São Paulo–Congonhas Airport

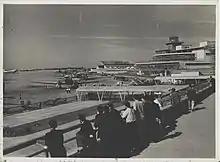
Congonhas in the 1950s

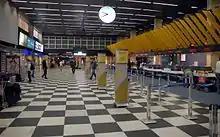
The classic but highly modified modern architecture in the check in hall of Congonhas Airport

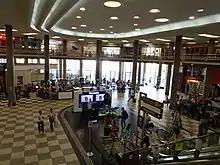
Congonhas terminal view inside

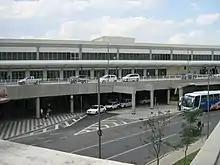
View of Terminal 1

The airport was initially planned in 1919, but it did not open until 12 April 1936. The site was outside the built-up urban area at the time, and it was chosen because it had favourable winds and lay on a high hill with little vegetation. The airport was opened with a 300-metre (984-ft.) long dirt runway. In the beginning it was the private airport of VASP, built as an alternative to Campo de Marte which, already at that time, had operational difficulties. VASP started services to Rio de Janeiro on 5 August 1936, advertising two daily round trips of 90 minutes' flight time in each direction, starting a route that would eventually become one of the world's busiest. By 1957, the airport was the third busiest in the world for air cargo.